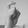
ASL letter: X